Congenital cytomegalovirus infection

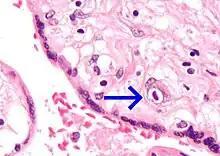
Micrograph of a cytomegalovirus (CMV) infection of the placenta (CMV placentitis). The characteristic large nucleus of a CMV infected cell is seen off-centre at the bottom-right of the image. H&E stain

Congenital cytomegalovirus (cCMV) is "cytomegalovirus" (CMV) infection in a newborn baby. Most have no symptoms. Some affected babies are small. Other signs and symptoms include a rash, jaundice, hepatomegaly, retinitis, and seizures. It may lead to loss of hearing or vision, developmental disability, or a small head.